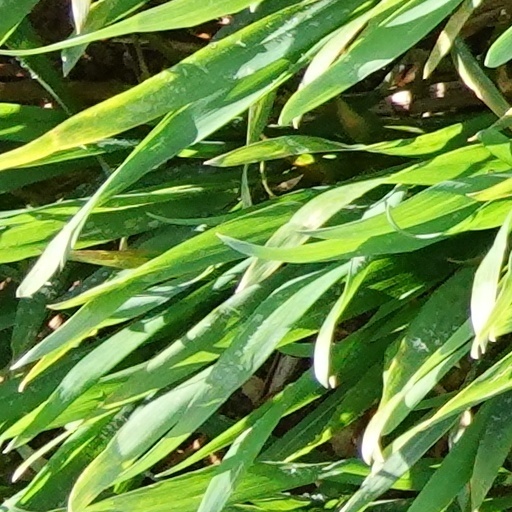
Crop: wheat